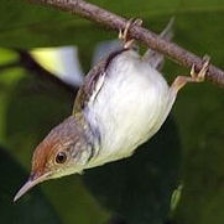
Species: TAILORBIRD
Scientific name: ORTHOTOMUS ATROGULARIS